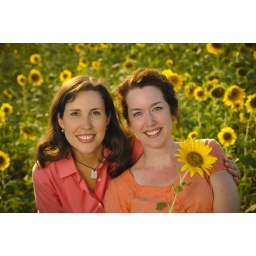
The prettiest flowers in the field